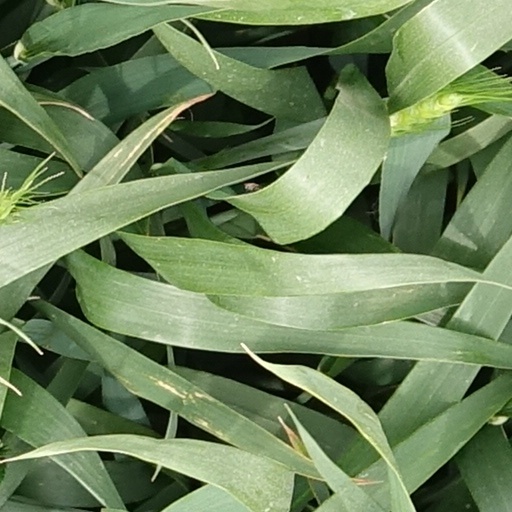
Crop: wheat